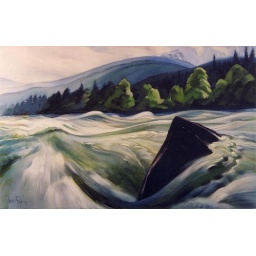
Painting of swift-flowing water on the Cheakamus river in BC